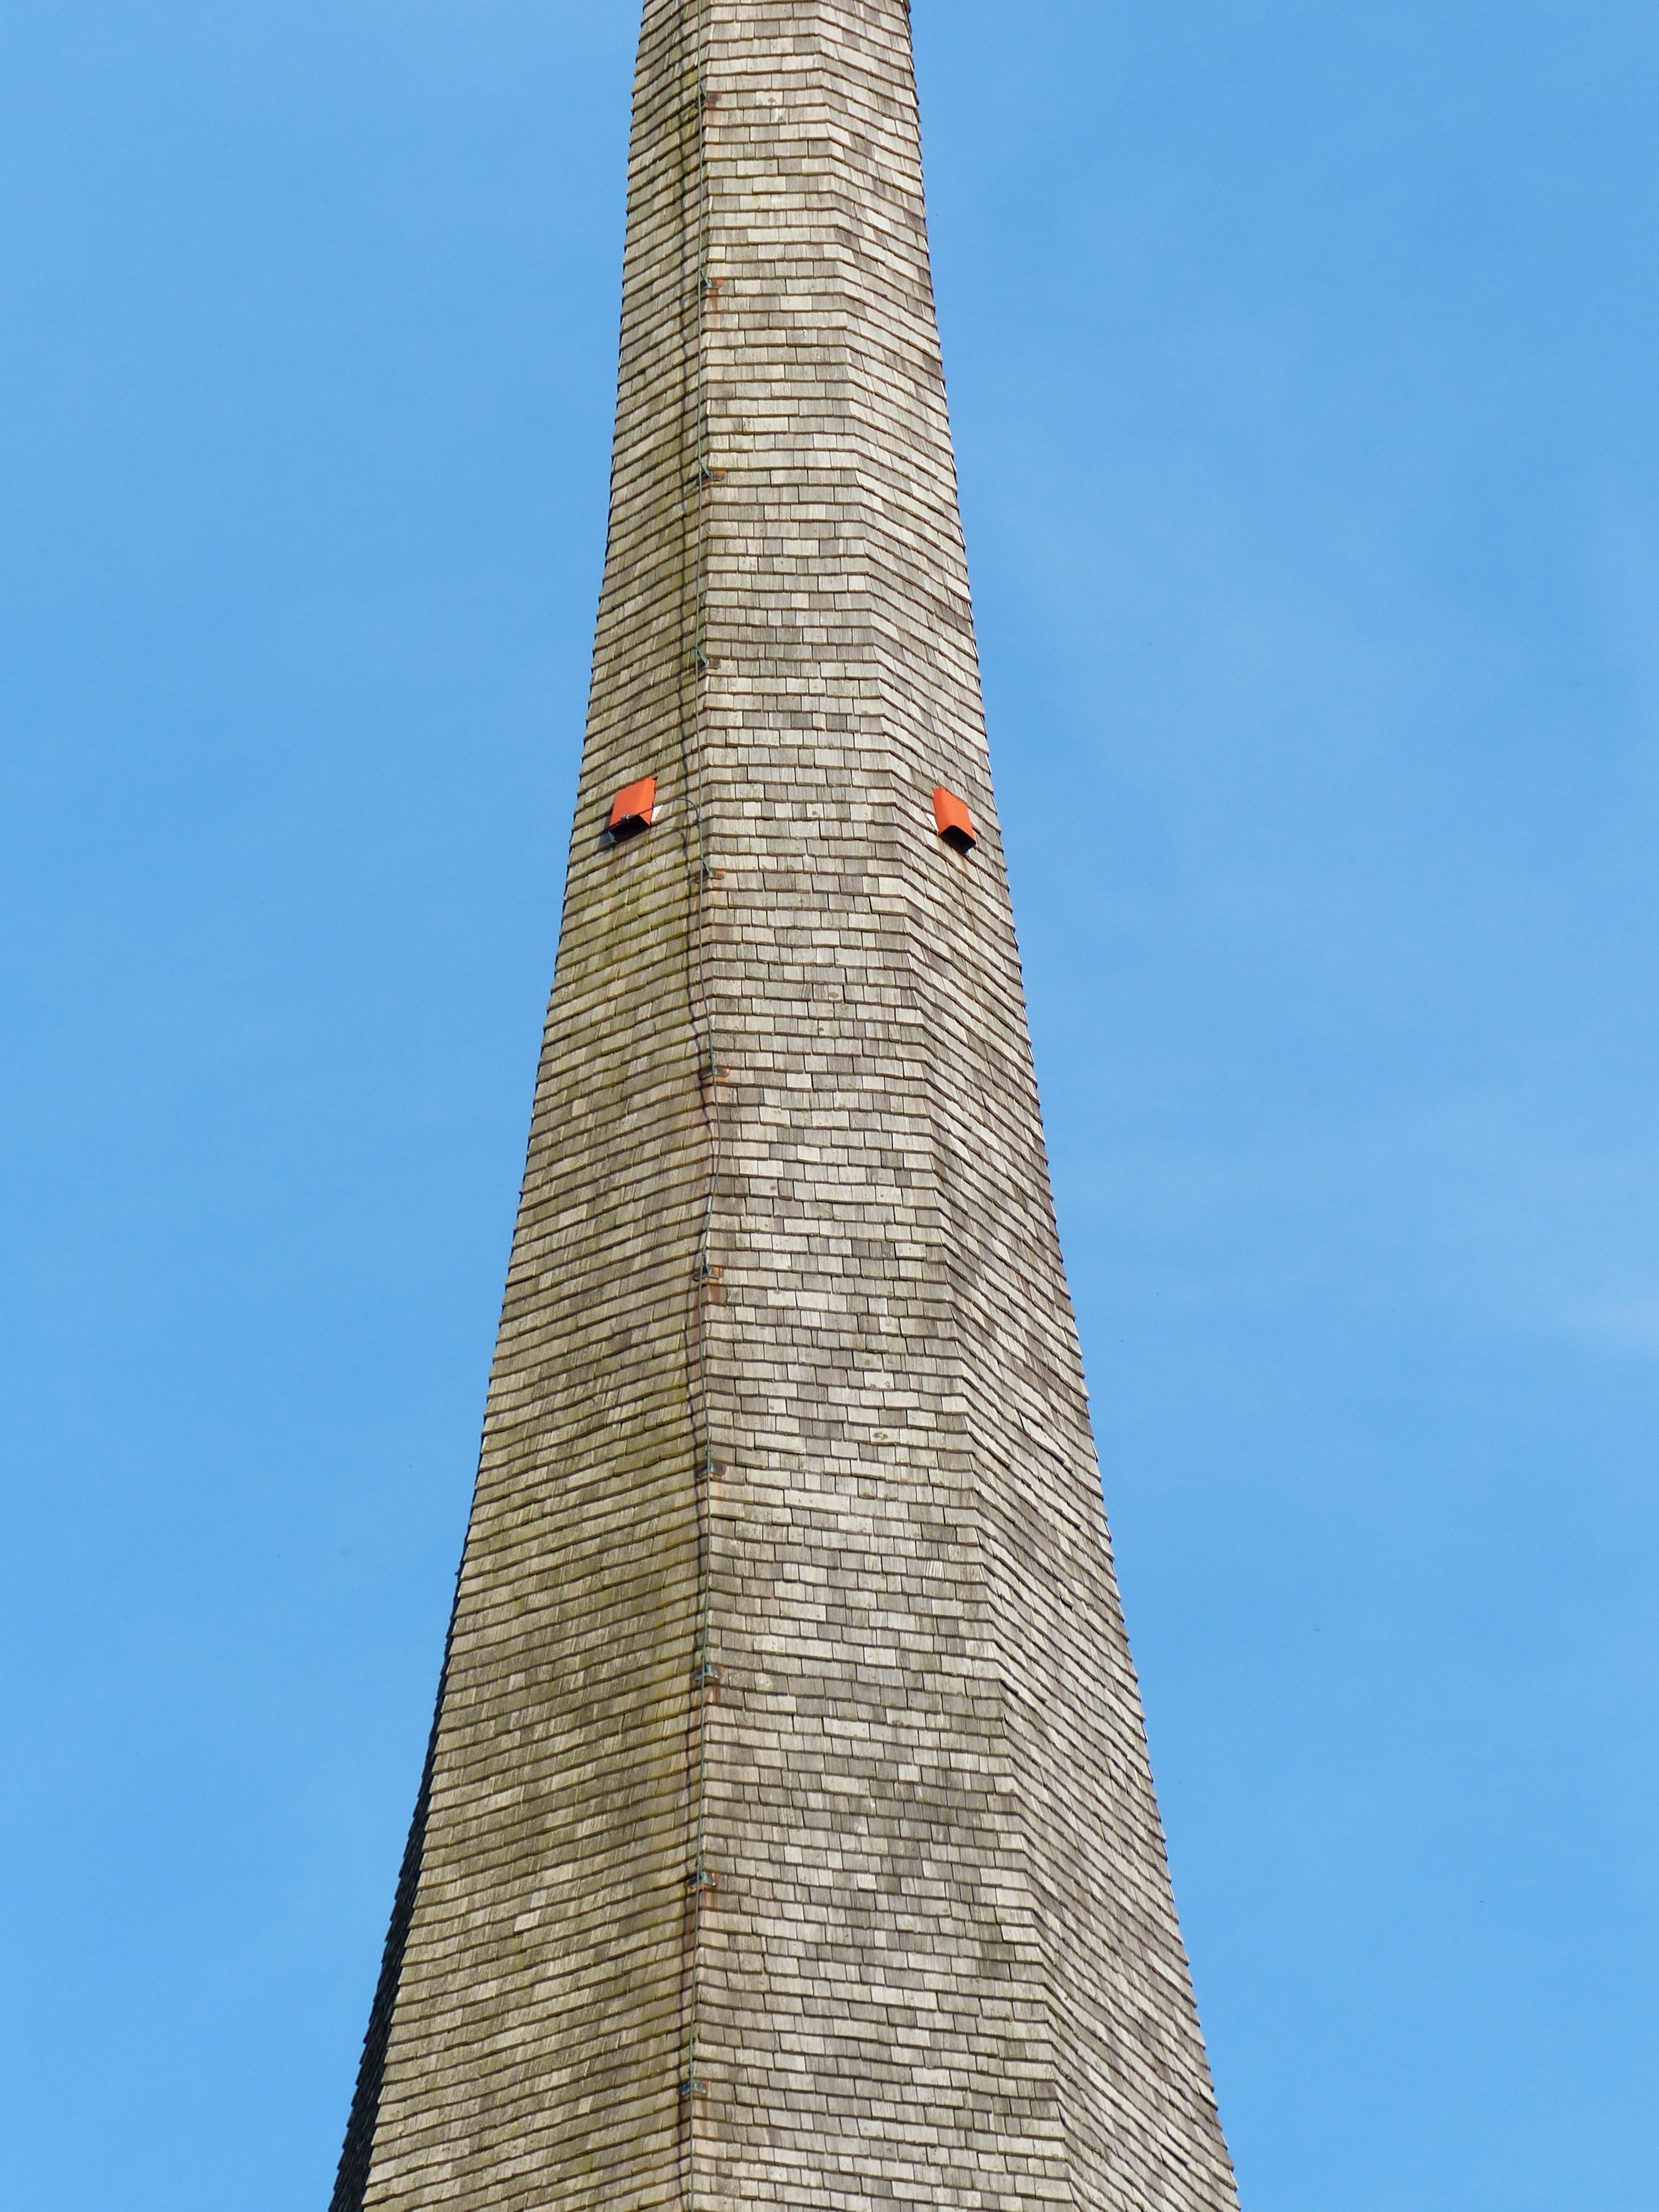
roof, skyscraper, monument, tower, mast, landmark, church, tower block, spire, steeple, spire roof, stone most pure